Cyrus F. Knight

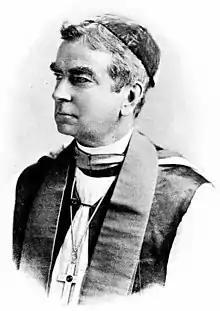

Cyrus Frederick Knight (March 28, 1831 – June 8, 1891) was the fourth Bishop of Milwaukee from 1889 till 1891.